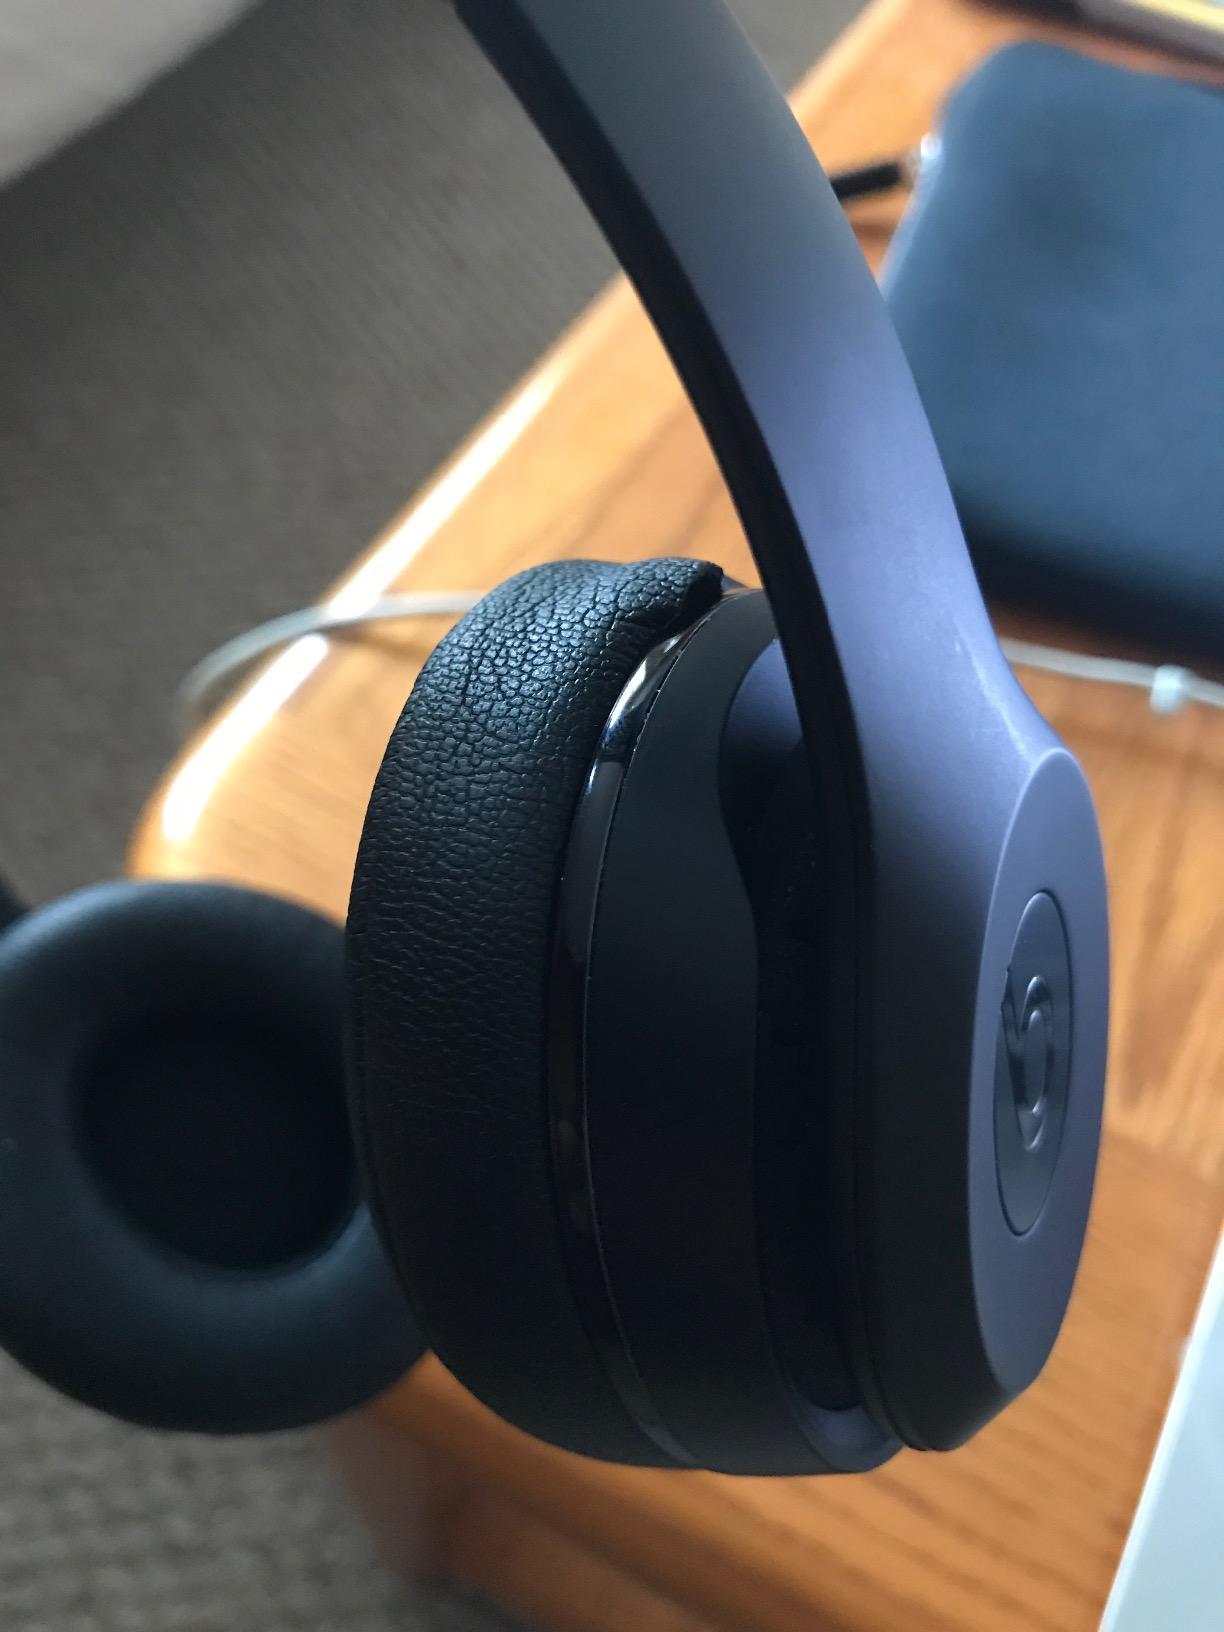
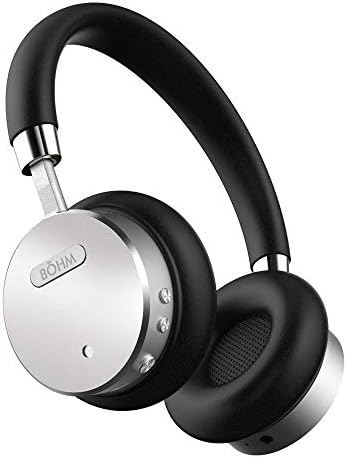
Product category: headphones
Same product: no